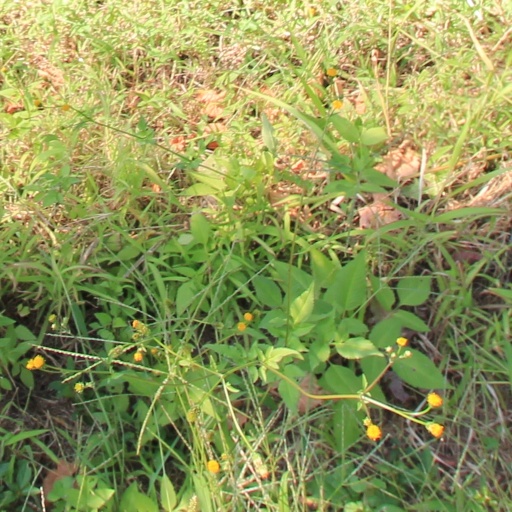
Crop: grape